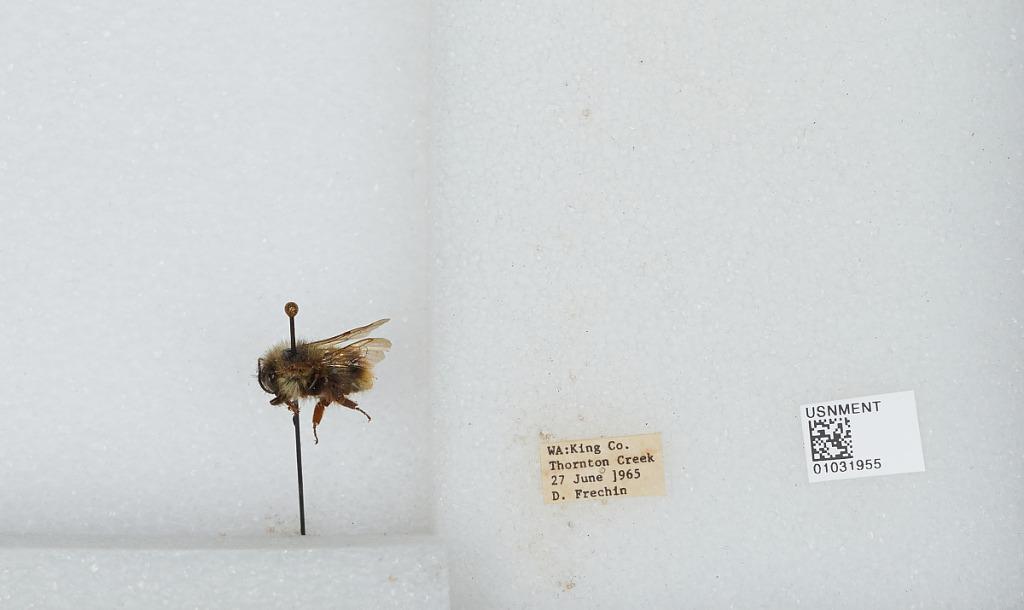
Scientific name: Bombus (Pyrobombus) mixtus Cresson
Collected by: D. Frechin
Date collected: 1965-6-27
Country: United States
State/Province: Washington
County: King
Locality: Thornton Creek
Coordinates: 47.7031, -122.309